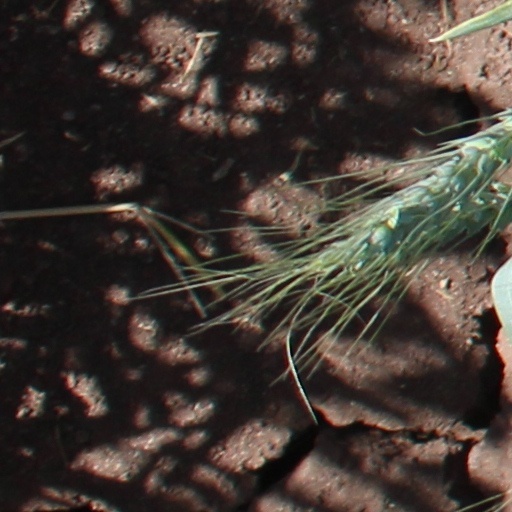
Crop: wheat